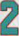
Number: 2